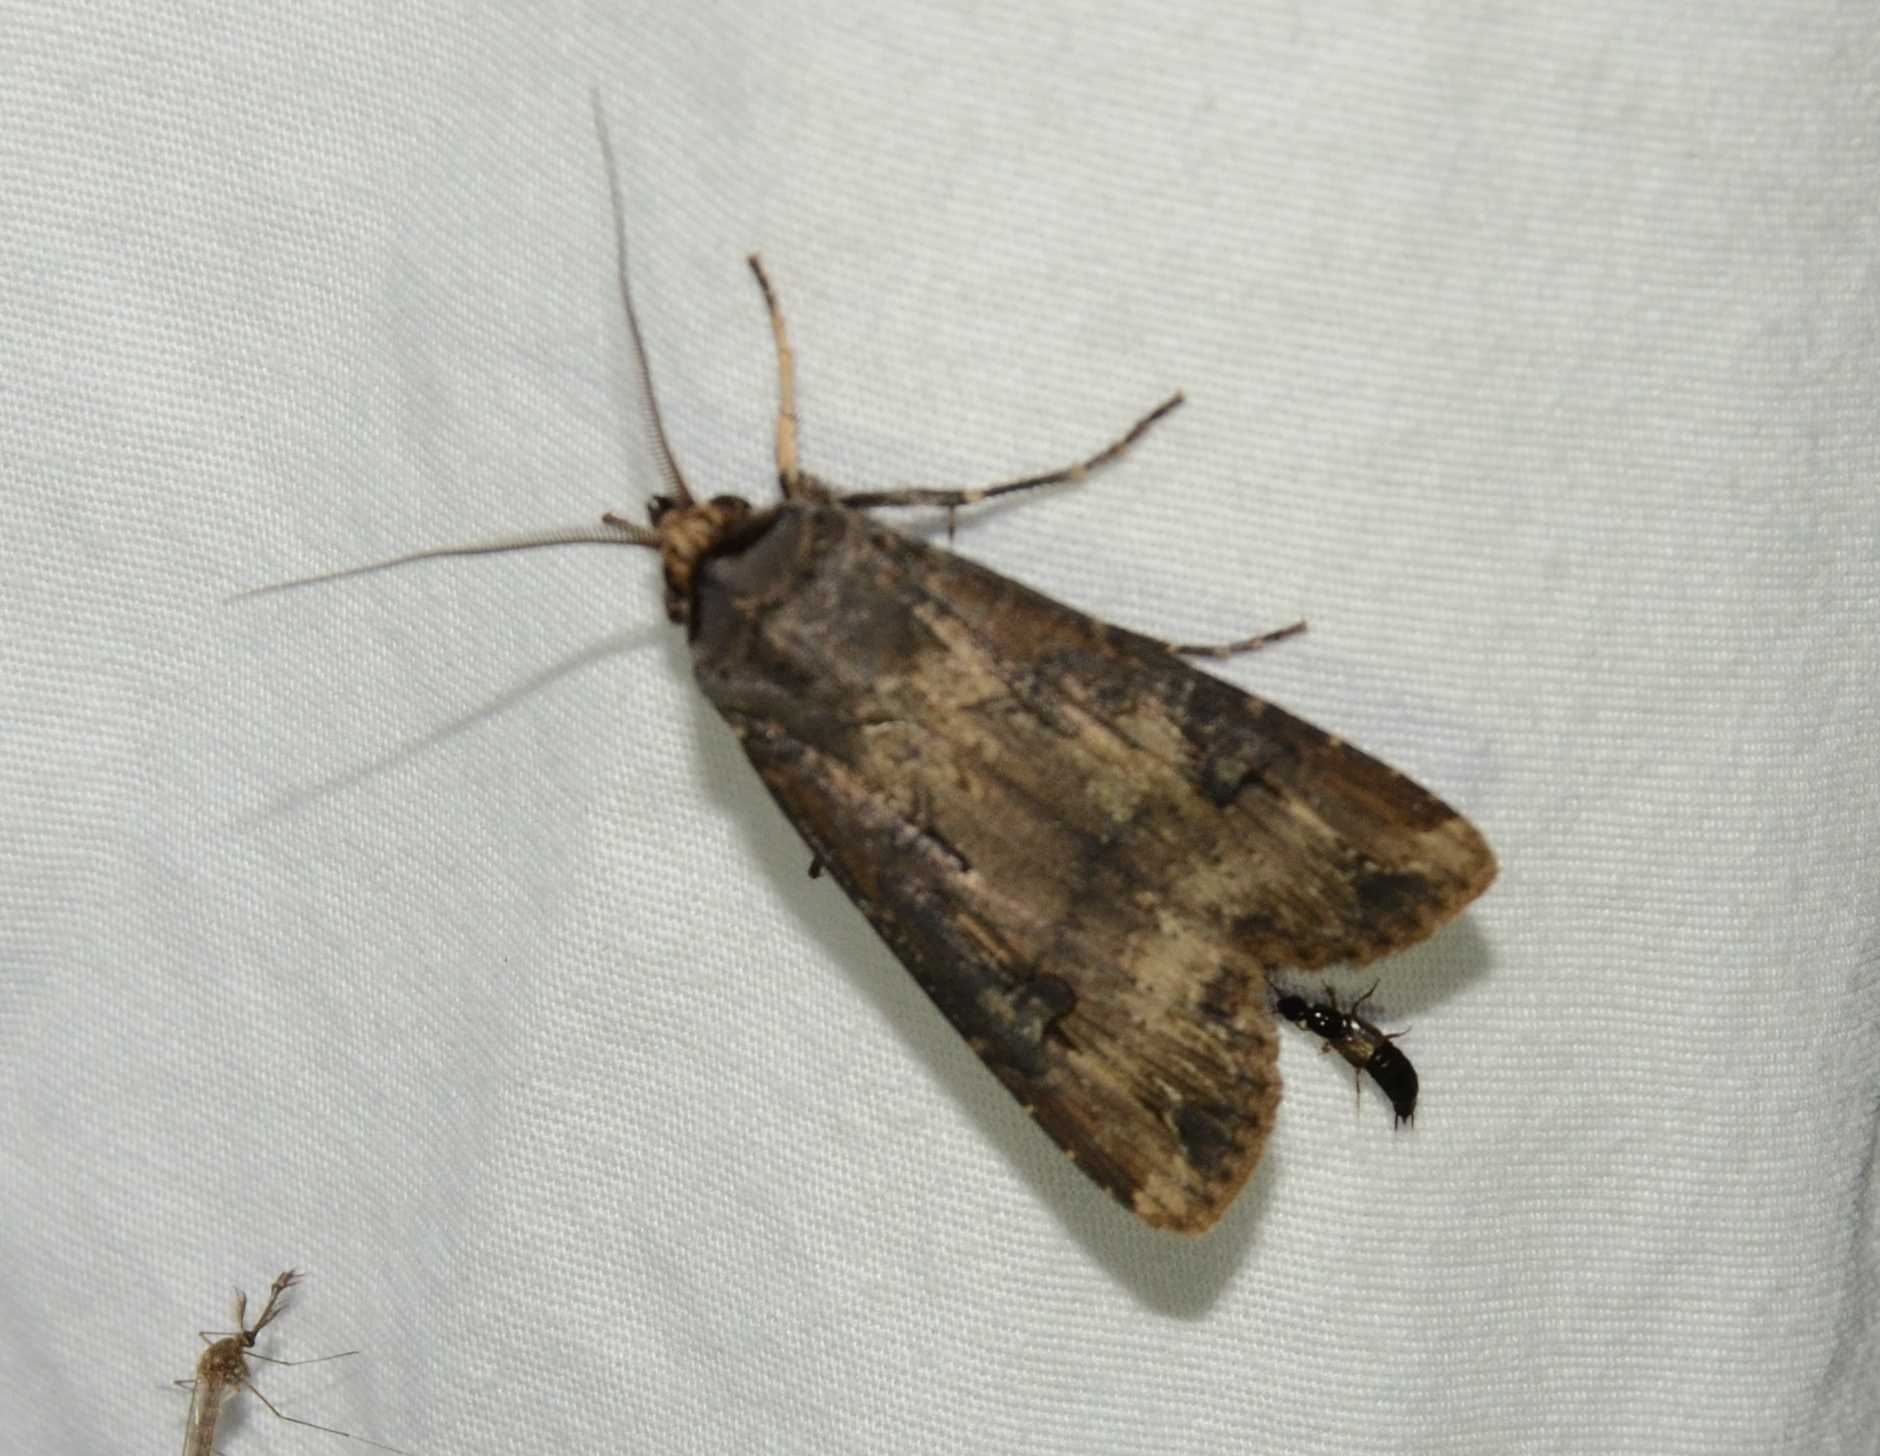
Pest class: cutworms